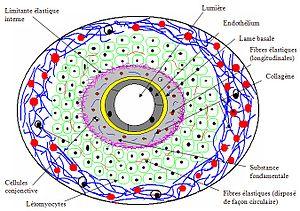
artère précapillaire ou artériole
Une artériole ou artère précapillaire, est un vaisseau sanguin de 40 à 110 µm de diamètre qui se raccorde et se ramifie au départ d'une artère vers des terminaisons artérielles débouchant sur des capillaires.